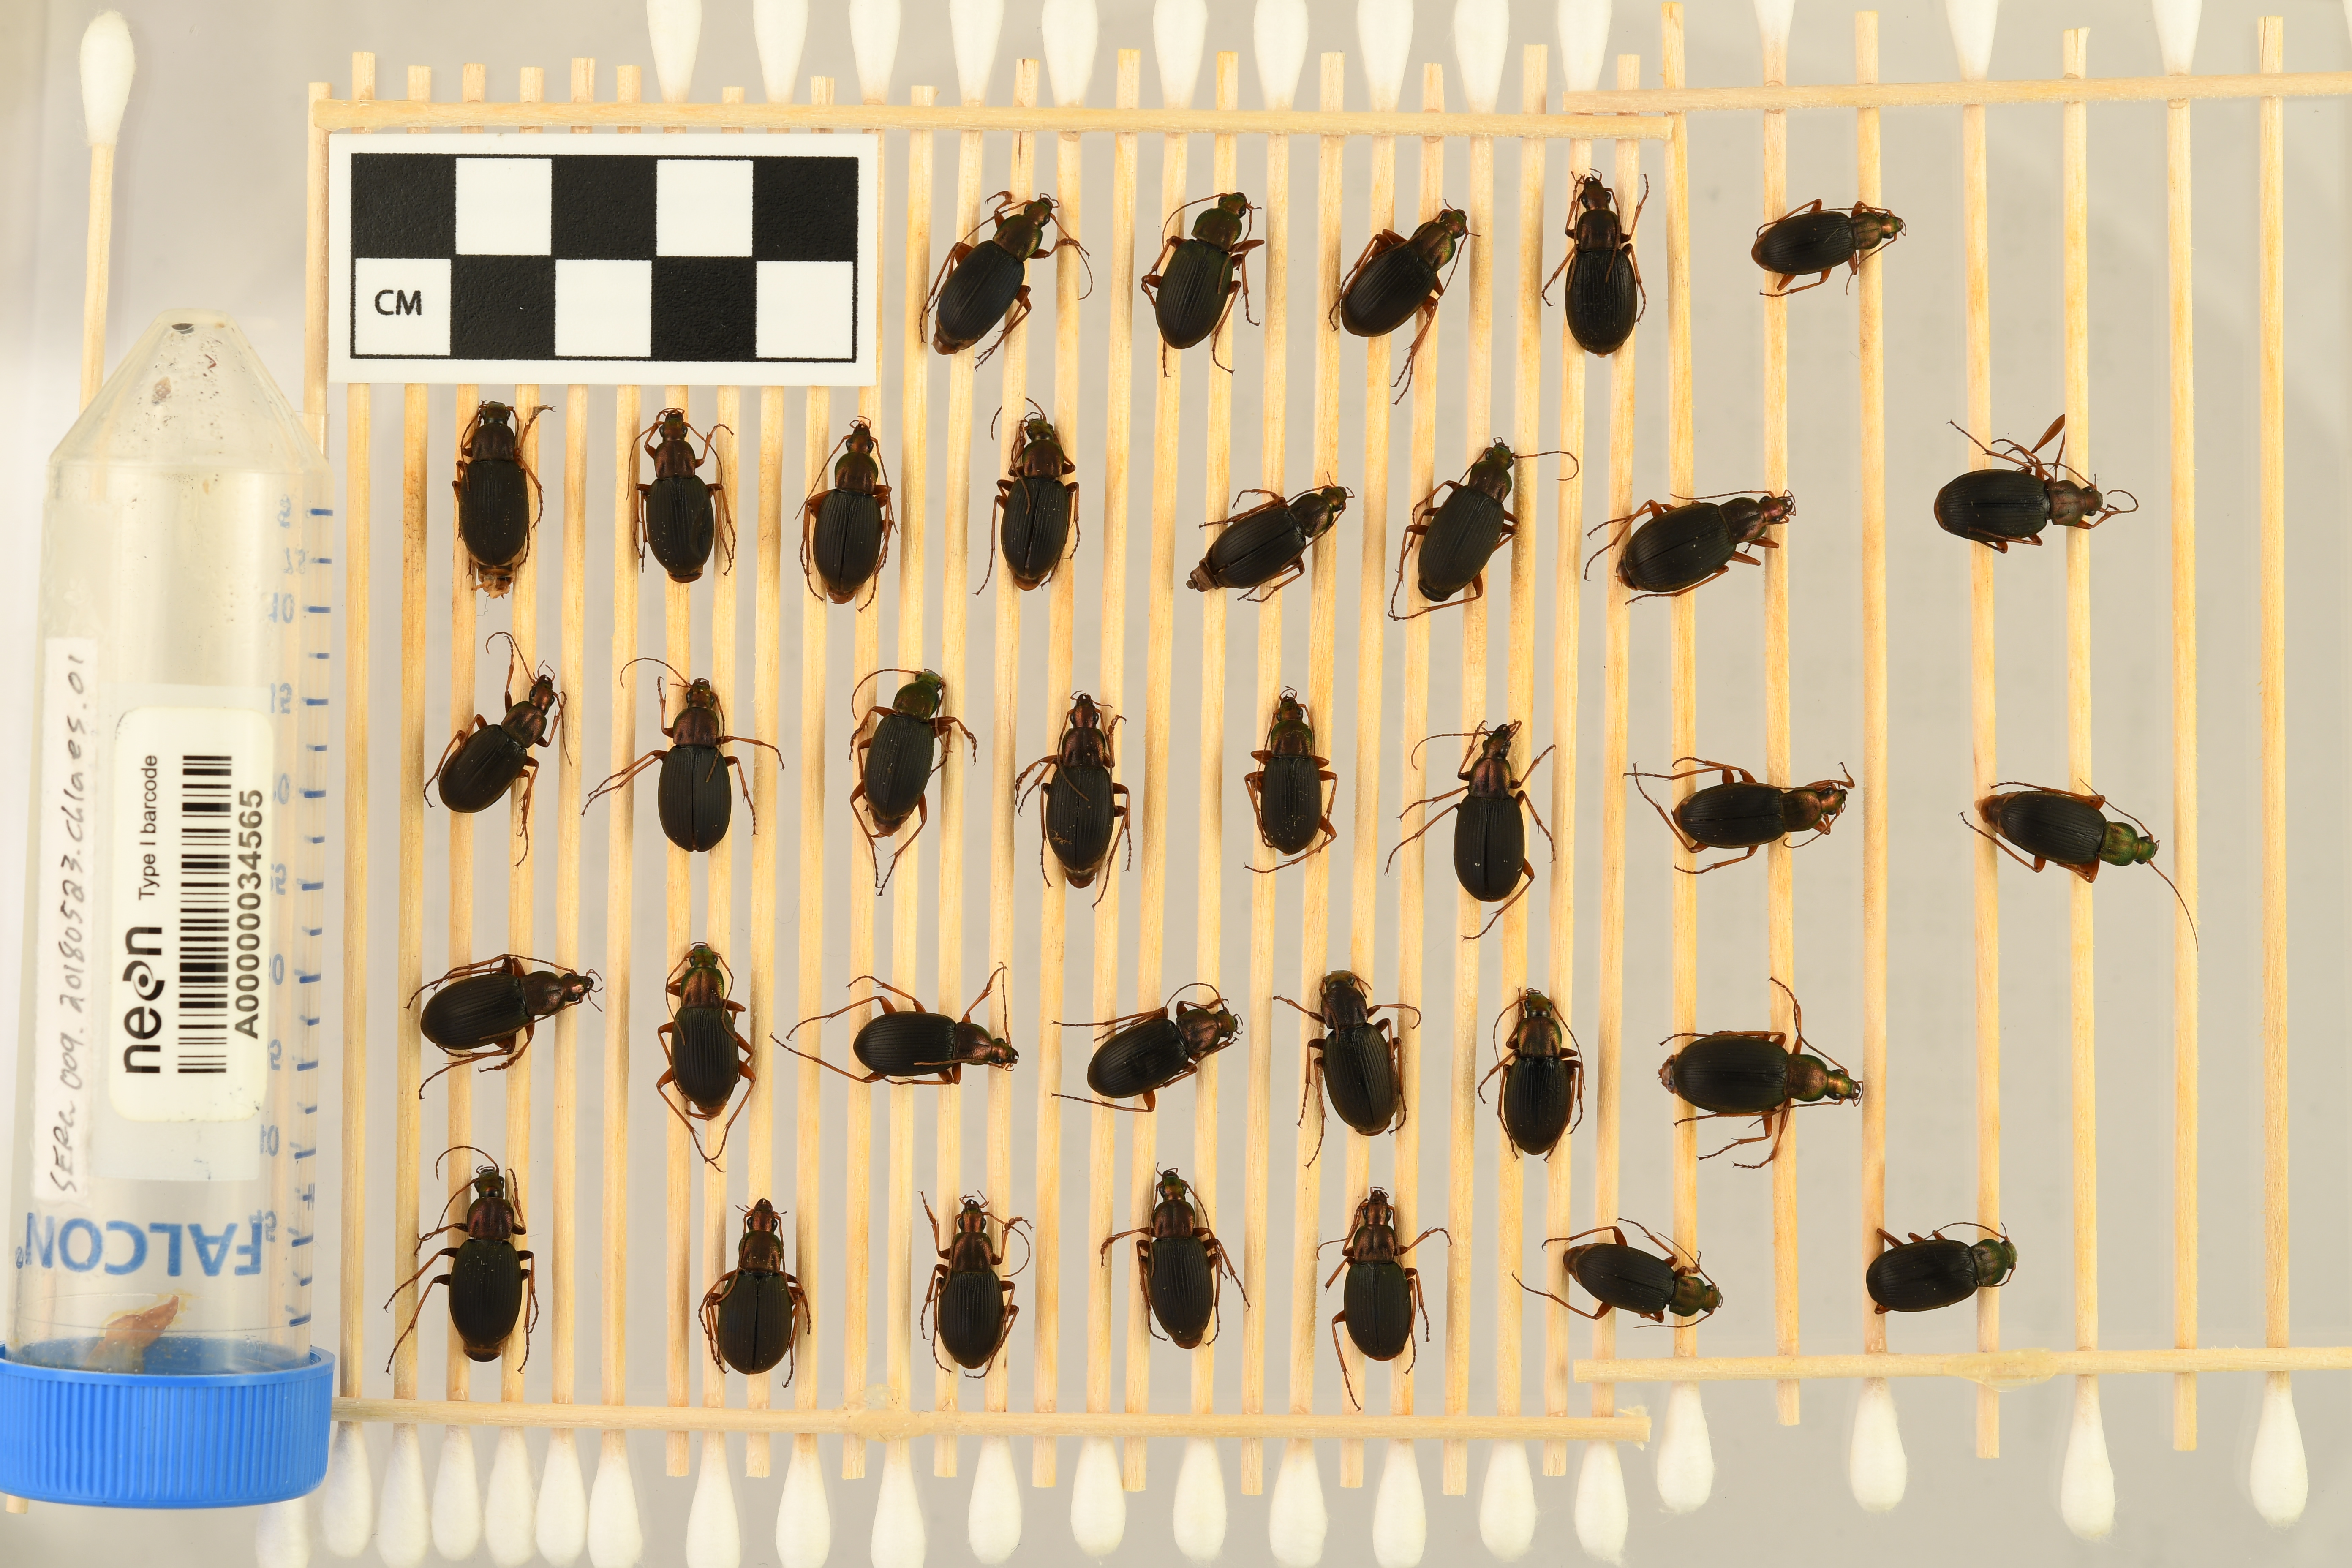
Chlaenius aestivus — Smithsonian Environmental Research Center NEON, plot SERC_009. Beetle 27, ElytraLength: 0.8906 cm (lying flat: Yes)

Chlaenius aestivus — Smithsonian Environmental Research Center NEON, plot SERC_009. Beetle 27, ElytraWidth: 0.4876 cm (lying flat: Yes)

Chlaenius aestivus — Smithsonian Environmental Research Center NEON, plot SERC_009. Beetle 28, ElytraLength: 1.063 cm (lying flat: Yes)

Chlaenius aestivus — Smithsonian Environmental Research Center NEON, plot SERC_009. Beetle 28, ElytraWidth: 0.5388 cm (lying flat: Yes)

Chlaenius aestivus — Smithsonian Environmental Research Center NEON, plot SERC_009. Beetle 29, ElytraLength: 0.9887 cm (lying flat: Yes)

Chlaenius aestivus — Smithsonian Environmental Research Center NEON, plot SERC_009. Beetle 29, ElytraWidth: 0.4631 cm (lying flat: Yes)

Chlaenius aestivus — Smithsonian Environmental Research Center NEON, plot SERC_009. Beetle 30, ElytraLength: 0.9395 cm (lying flat: Yes)

Chlaenius aestivus — Smithsonian Environmental Research Center NEON, plot SERC_009. Beetle 30, ElytraWidth: 0.5014 cm (lying flat: Yes)

Chlaenius aestivus — Smithsonian Environmental Research Center NEON, plot SERC_009. Beetle 31, ElytraLength: 0.9249 cm (lying flat: Yes)

Chlaenius aestivus — Smithsonian Environmental Research Center NEON, plot SERC_009. Beetle 31, ElytraWidth: 0.5126 cm (lying flat: Yes)

Chlaenius aestivus — Smithsonian Environmental Research Center NEON, plot SERC_009. Beetle 32, ElytraLength: 0.9566 cm (lying flat: Yes)

Chlaenius aestivus — Smithsonian Environmental Research Center NEON, plot SERC_009. Beetle 32, ElytraWidth: 0.4889 cm (lying flat: Yes)

Chlaenius aestivus — Smithsonian Environmental Research Center NEON, plot SERC_009. Beetle 33, ElytraLength: 0.9021 cm (lying flat: Yes)

Chlaenius aestivus — Smithsonian Environmental Research Center NEON, plot SERC_009. Beetle 33, ElytraWidth: 0.4876 cm (lying flat: Yes)

Chlaenius aestivus — Smithsonian Environmental Research Center NEON, plot SERC_009. Beetle 34, ElytraLength: 0.9209 cm (lying flat: Yes)

Chlaenius aestivus — Smithsonian Environmental Research Center NEON, plot SERC_009. Beetle 34, ElytraWidth: 0.4111 cm (lying flat: Yes)

Chlaenius aestivus — Smithsonian Environmental Research Center NEON, plot SERC_009. Beetle 35, ElytraLength: 1.025 cm (lying flat: Yes)

Chlaenius aestivus — Smithsonian Environmental Research Center NEON, plot SERC_009. Beetle 35, ElytraWidth: 0.4953 cm (lying flat: Yes)